Merseyside Skeptics Society

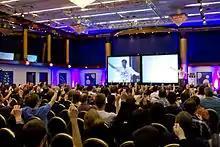
Michael Marshall leads a homeopathic overdose during QED 2011 in Manchester.

In 2009, the society wrote an open letter to pharmacy chain Boots in which they denounced the sales of homeopathic products in their store. In the letter they wrote that "We trust brands such as Boots to check the facts for us ... We don't expect to find products on the shelf at our local pharmacy which do not work", calling for them to remove the "bogus therapy" from their shelves.